Rhett Butler

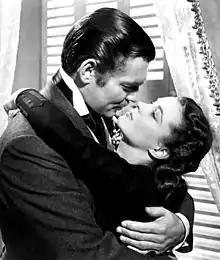
Clark Gable as Rhett in the 1939 film adaption (shown with Vivien Leigh as Scarlett O'Hara)

The Butlers' marriage becomes tattered and eventually wrecked by scandal, the death of their daughter, an accident where Rhett causes Scarlett to tumble down the stairs and miscarry, and the final nail in the coffin, the death of Melanie, Ashley's wife. Melanie makes Scarlett promise to care for Ashley after she's gone and speaks of how much Rhett loves Scarlett. Rhett, believing Scarlett has never loved him and will jump at the chance to marry the now free and receptive Ashley, becomes apathetic to Scarlett's declarations to the contrary. Tired of it all, Rhett walks out of his marriage, seeking to abandon everything to find something left of "charm and grace" in the world.